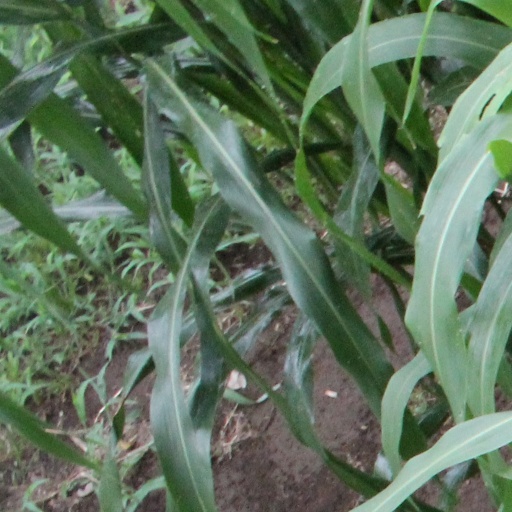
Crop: sorghum